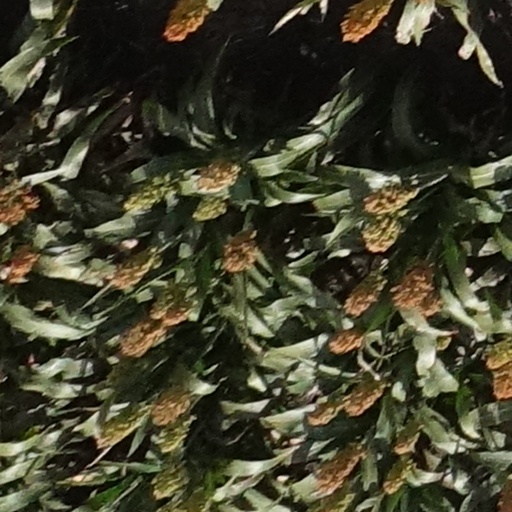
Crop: sorghum